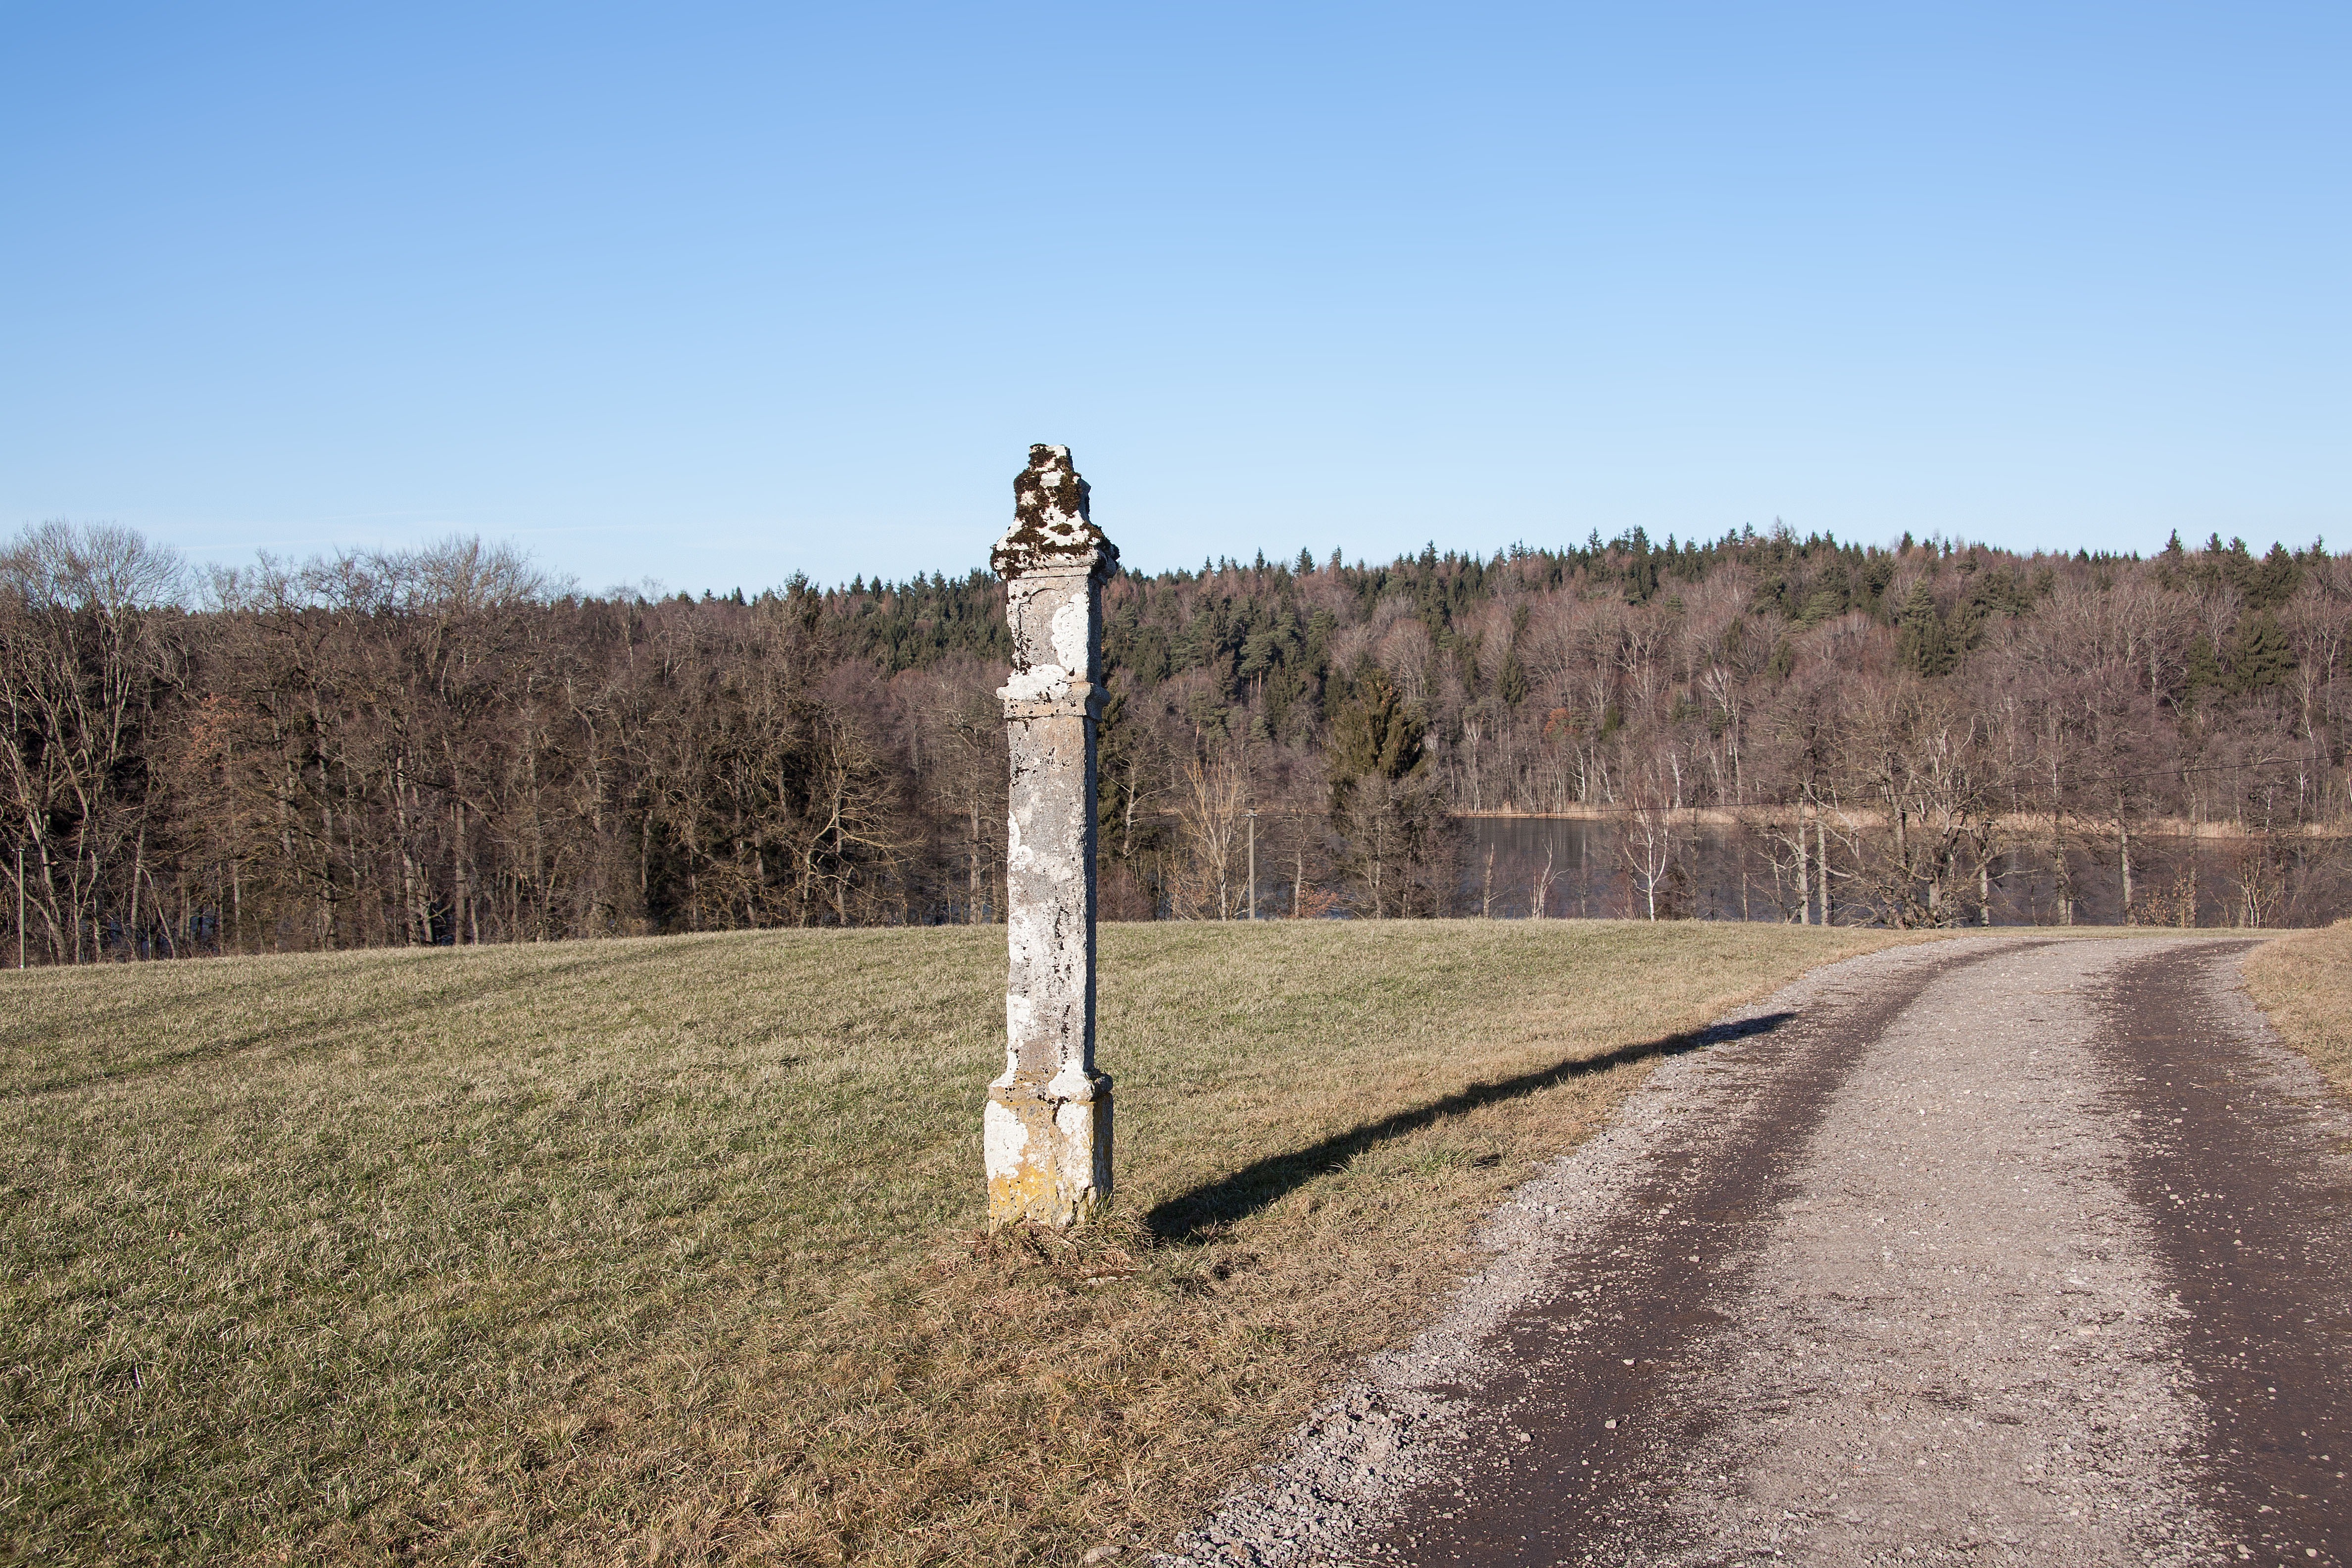
landscape, forest, sky, old, monument, landmark, blue, memorial, mark, border, arable, bemoost